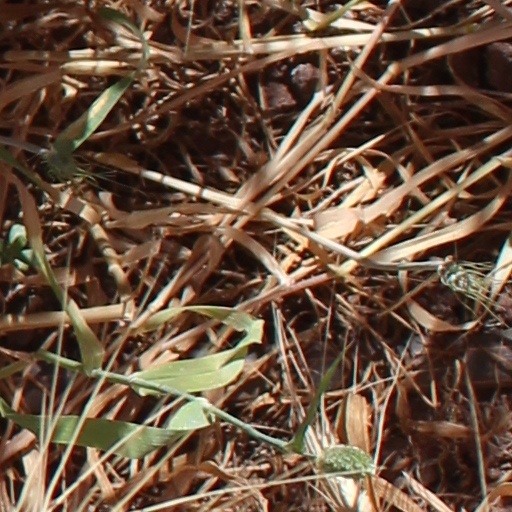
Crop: wheat